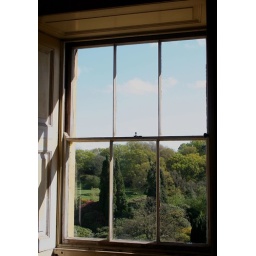
View out of one of the first floor windows in Belsay Hall. Contrast set to make most of what's out the window.